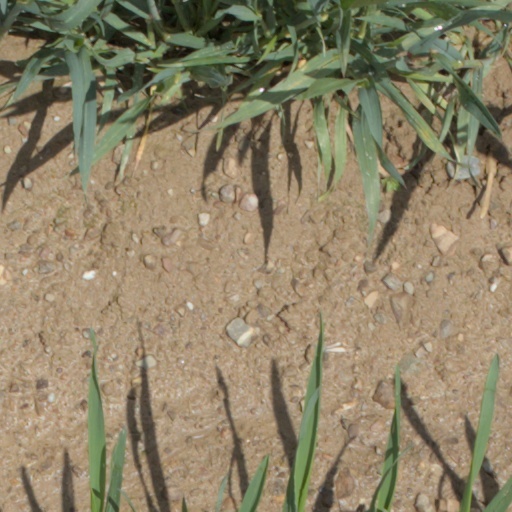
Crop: wheat